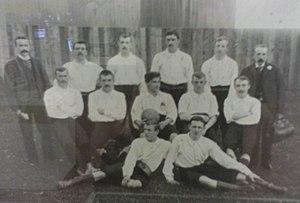
Le Leicester City Football Club, aussi connu sous le nom de The Foxes est un club de football anglais basé à Filbert Way à Leicester, au King Power Stadium. Le club joue actuellement en Premier League, première division anglaise, après son titre de champion de Football League Championship en 2013-2014 synonyme de retour au plus haut niveau après dix ans d'absence.